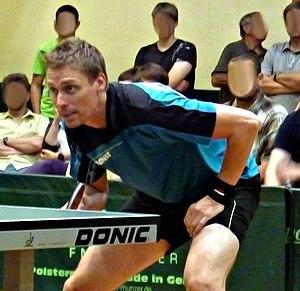
Jörgen Persson est un pongiste né le 22 avril 1966 à Halmstad en Suède.